Large Hadron Collider

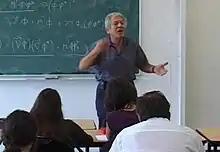
Seminar on the physics of LHC by John Iliopoulos (2009)

On 20 November 2009, low-energy beams circulated in the tunnel for the first time since the incident, and shortly after, on 30 November, the LHC achieved 1.18 TeV per beam to become the world's highest-energy particle accelerator, beating the Tevatron's previous record of 0.98 TeV per beam held for eight years.